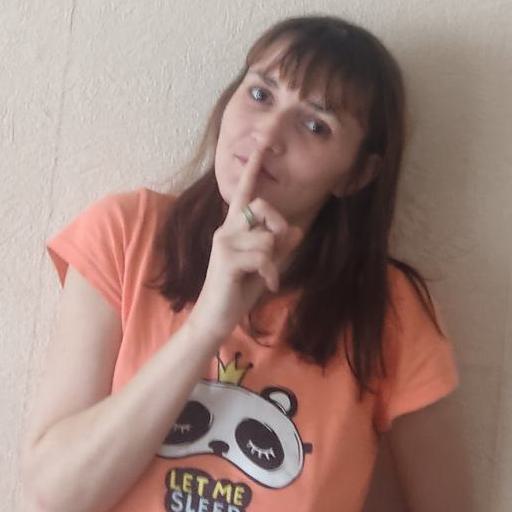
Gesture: mute